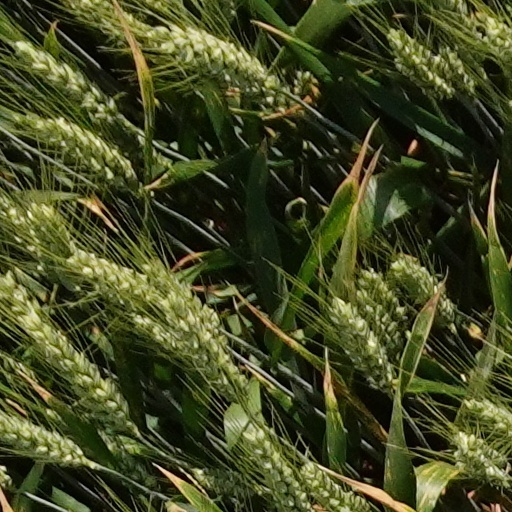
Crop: wheat